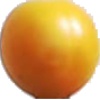
Label: Cherry Wax Yellow 1